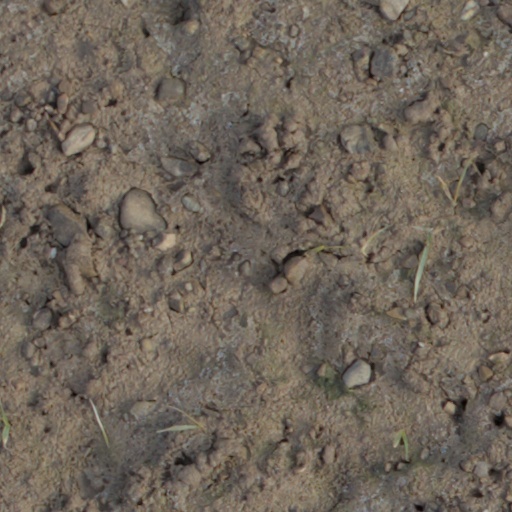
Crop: wheat